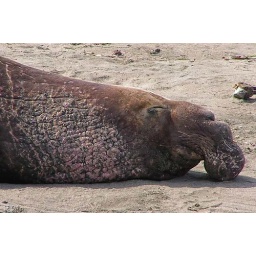
Elephant seal bull snoozing on beach in California.